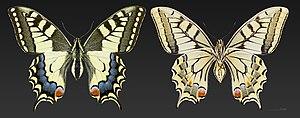
Papilio est un genre de lépidoptères de la famille des Papilionidae. Présent sur tous les continents, ce genre est particulièrement diversifié en Afrique, en Asie tropicale et en Amérique centrale.